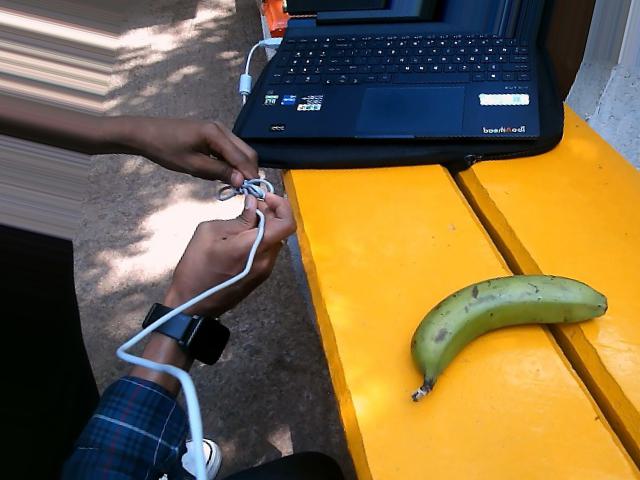
Label: Raw_Banana